Nancy Cartwright

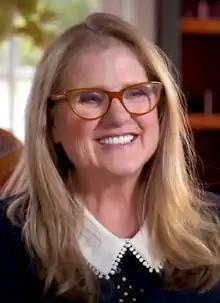
Cartwright in 2019

Nancy Jean Cartwright (born October 25, 1957) is an American actress, best known as the long-time voice of Bart Simpson on "The Simpsons", for which she won a Primetime Emmy Award for Outstanding Voice-Over Performance and an Annie Award for Best Voice Acting in the Field of Animation. Cartwright also voices other characters for the show, including Maggie Simpson, Ralph Wiggum, Todd Flanders, and Nelson Muntz. She is also the voice of Chuckie Finster in the Nickelodeon series "Rugrats" and its spin-off "All Grown Up!", succeeding Christine Cavanaugh.